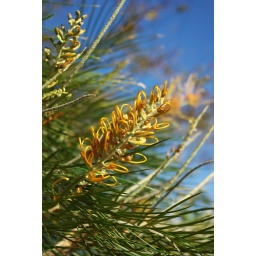
A grevillia flower against the blue sky